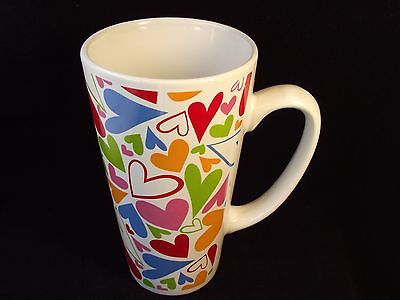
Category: mug